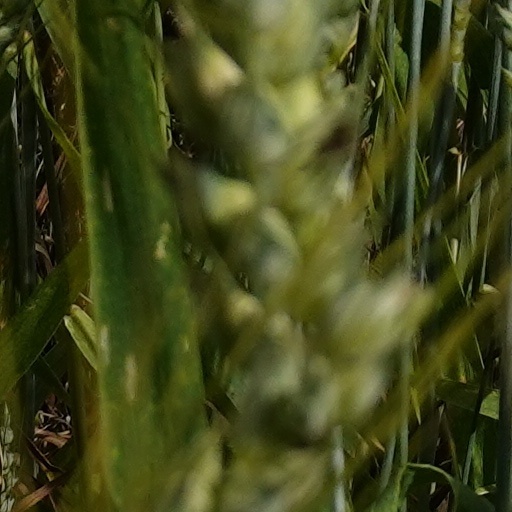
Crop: wheat